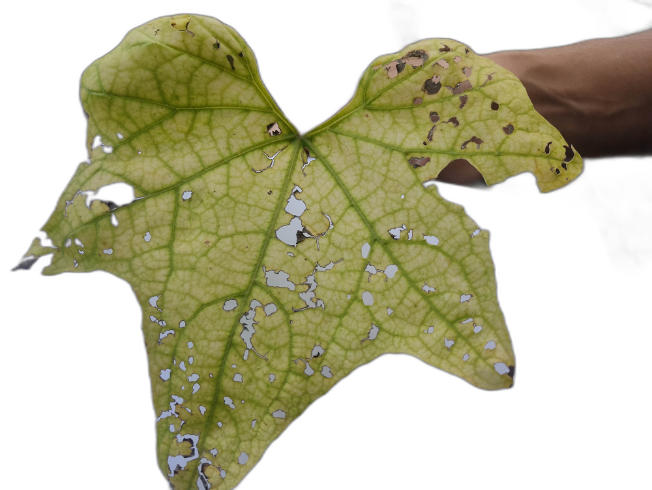
Crop: Zucchini
Label: Iron_Chlorosis_Damage